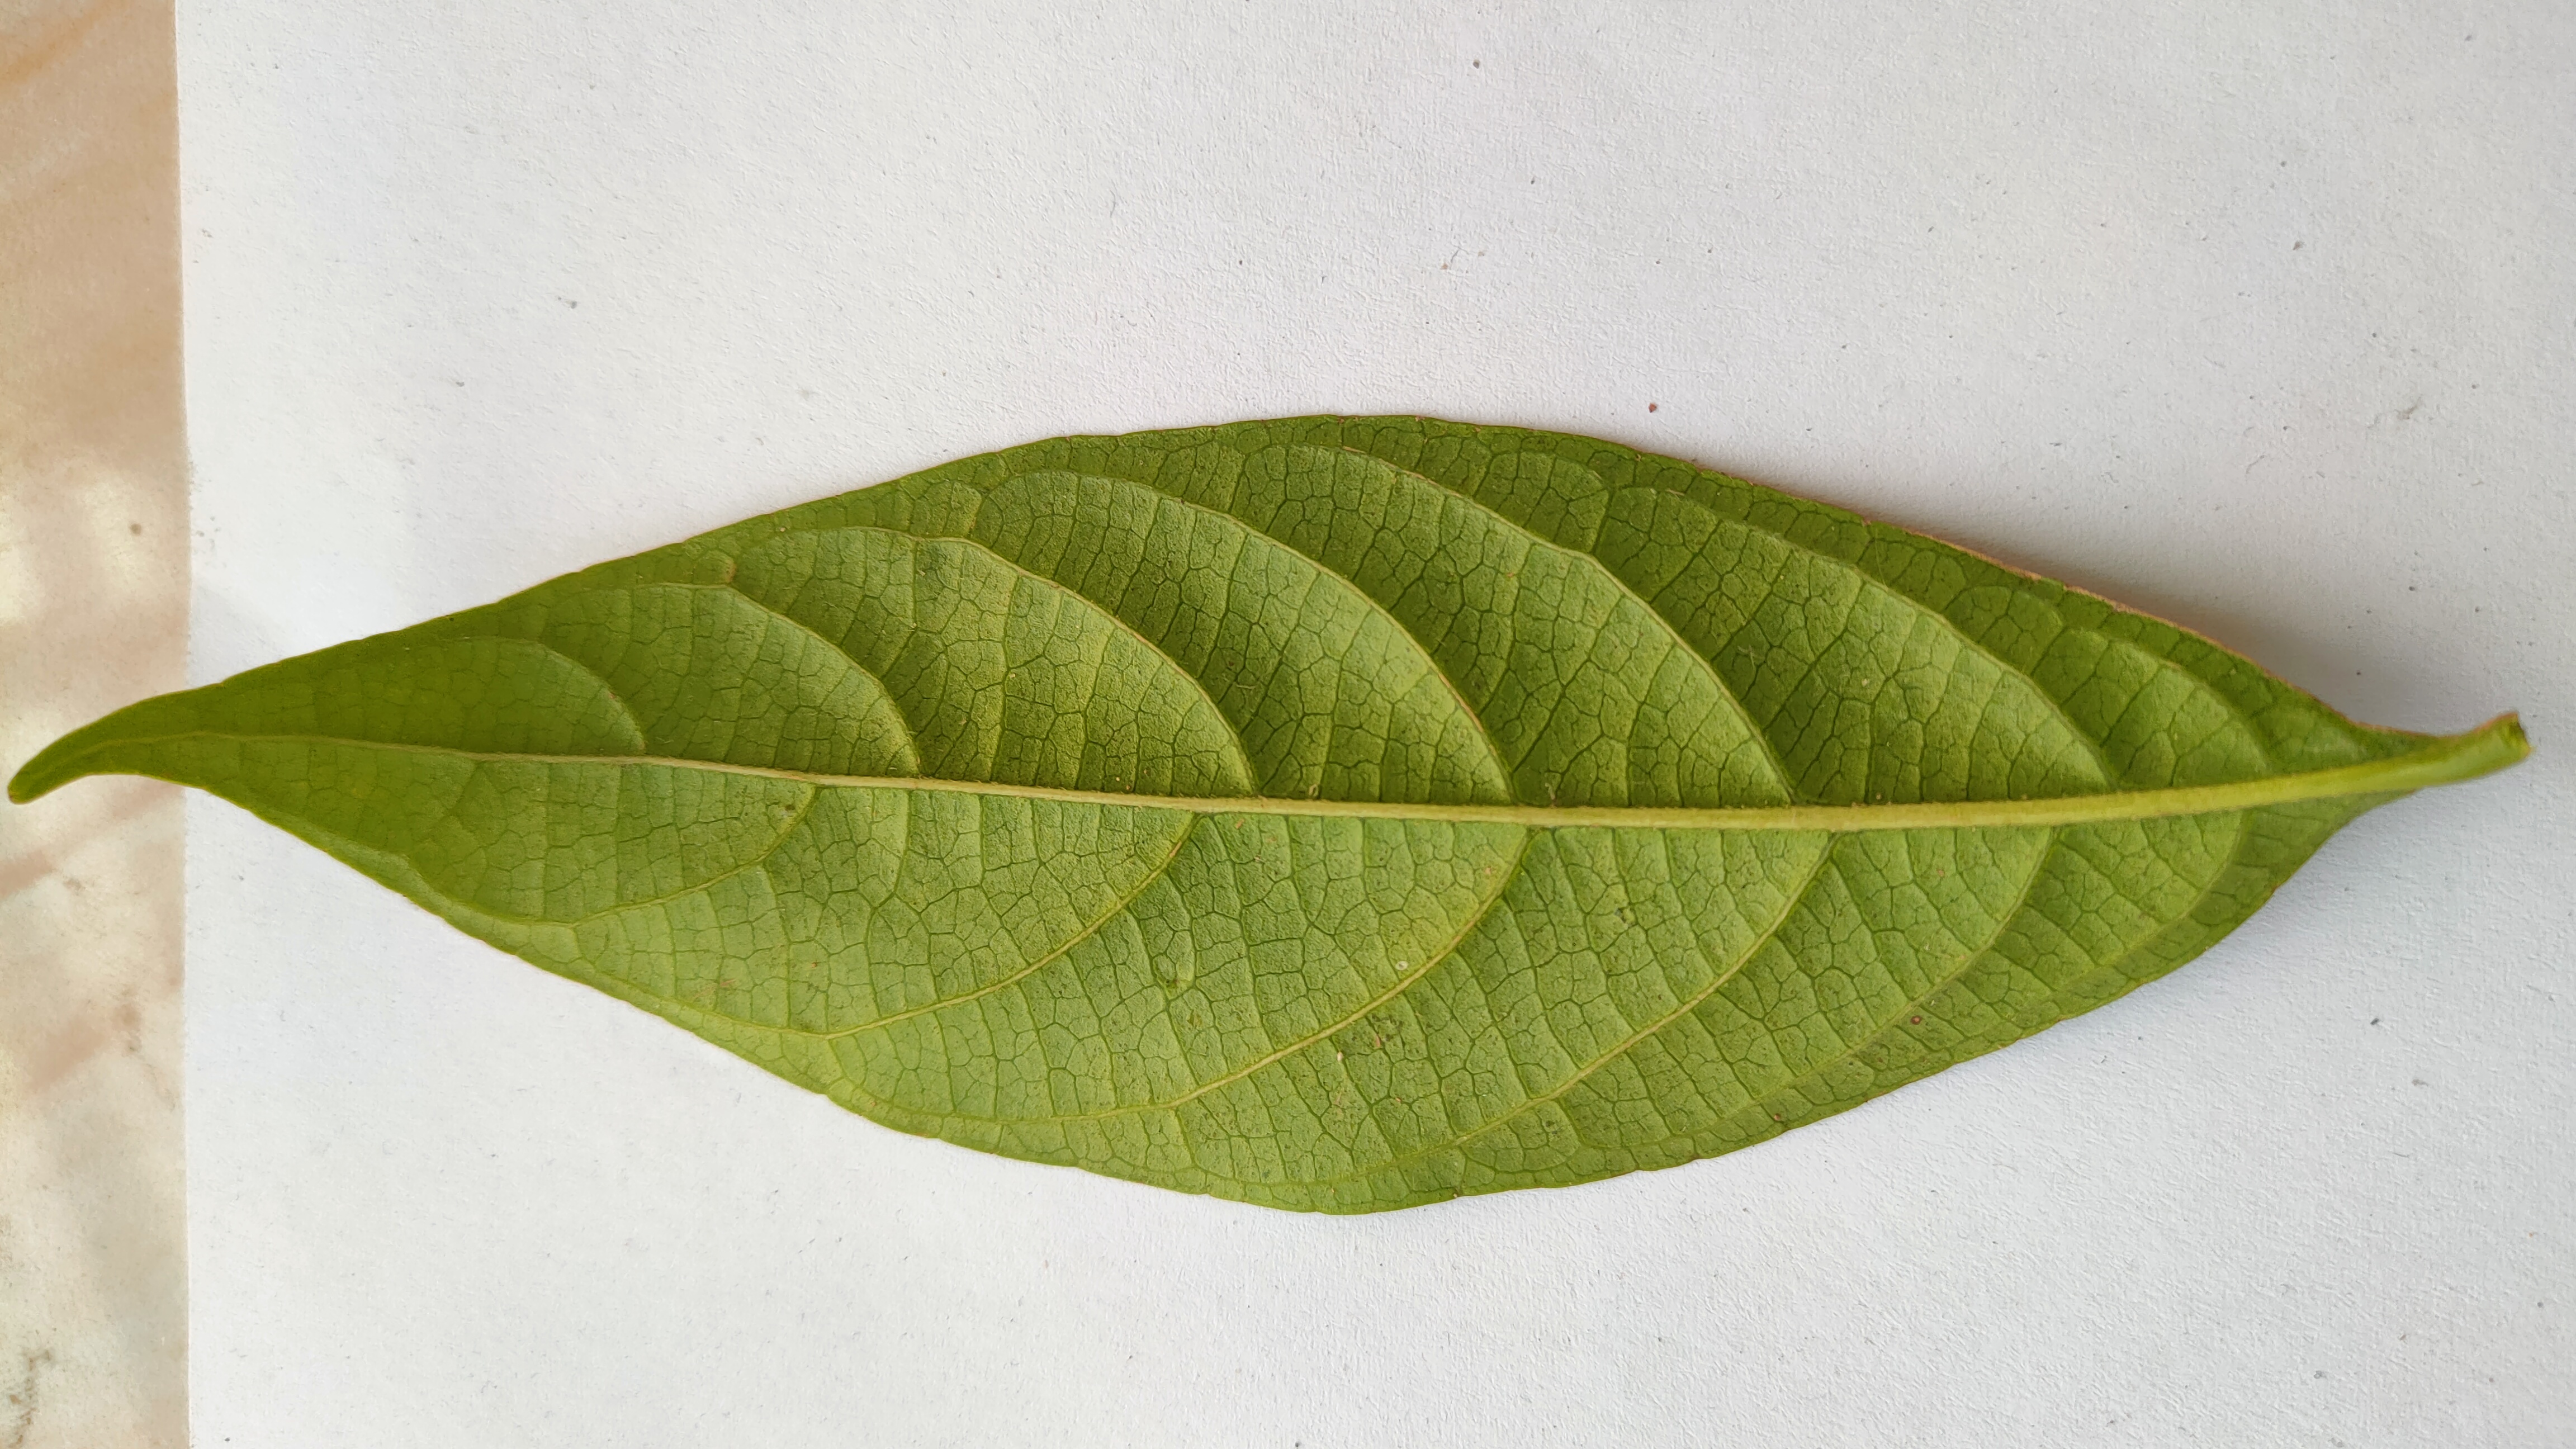
Leaf variety: Lotkon